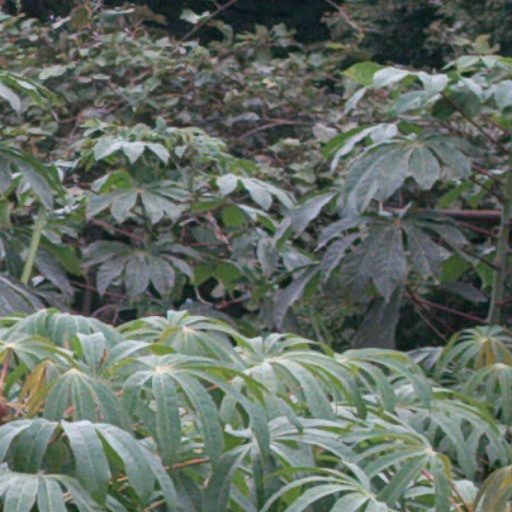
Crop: cassava